Sky position (RA, Dec in degrees): 137.706, 6.89
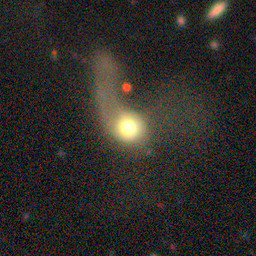
Galaxy morphology: Disturbed Galaxies